Frank Soltis

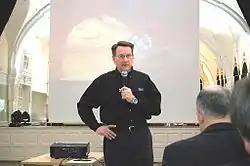
Frank Soltis 2008

Frank Gerald Soltis (born 1940), is an American computer scientist. He joined IBM Rochester in 1969, and is most well known for his contributions to the System/38 and IBM AS/400 architectures, in particular - the design of the single-level store used in those platforms, and the RS64 processor architecture. He retired from IBM in 2008 upon the merger of the System i and System p product lines into IBM Power Systems. Prior to his retirement, he held the title of Chief Scientist at IBM.